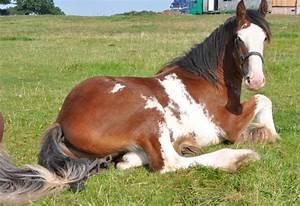
horse